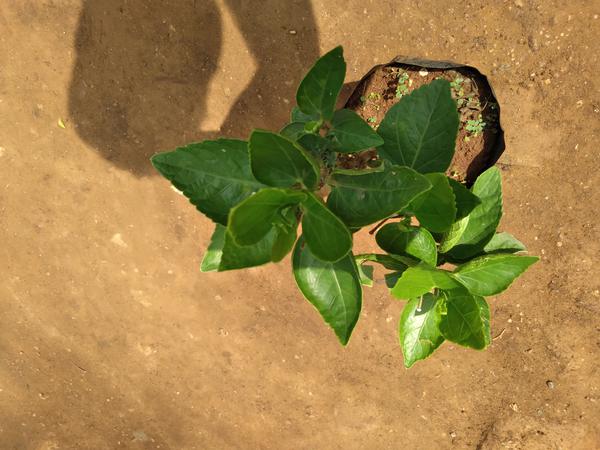
Plant: Hibiscus